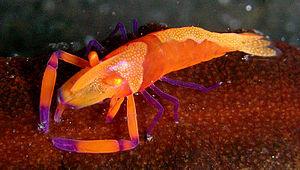
Le genre Periclimenes regroupe plusieurs espèces de crevettes qui vivent en symbiose avec des animaux plus grands, le plus souvent des anémones de mer, mais parfois des coraux, des étoiles de mer, des oursins, des holothuries.
Les Palaemonidae constituent une vaste famille de petites crevettes.
La Crevette impériale est une espèce de crevettes de la famille des Palaemonidae.